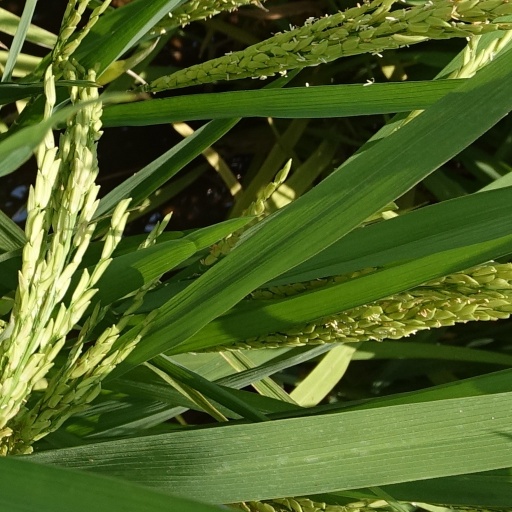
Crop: rice